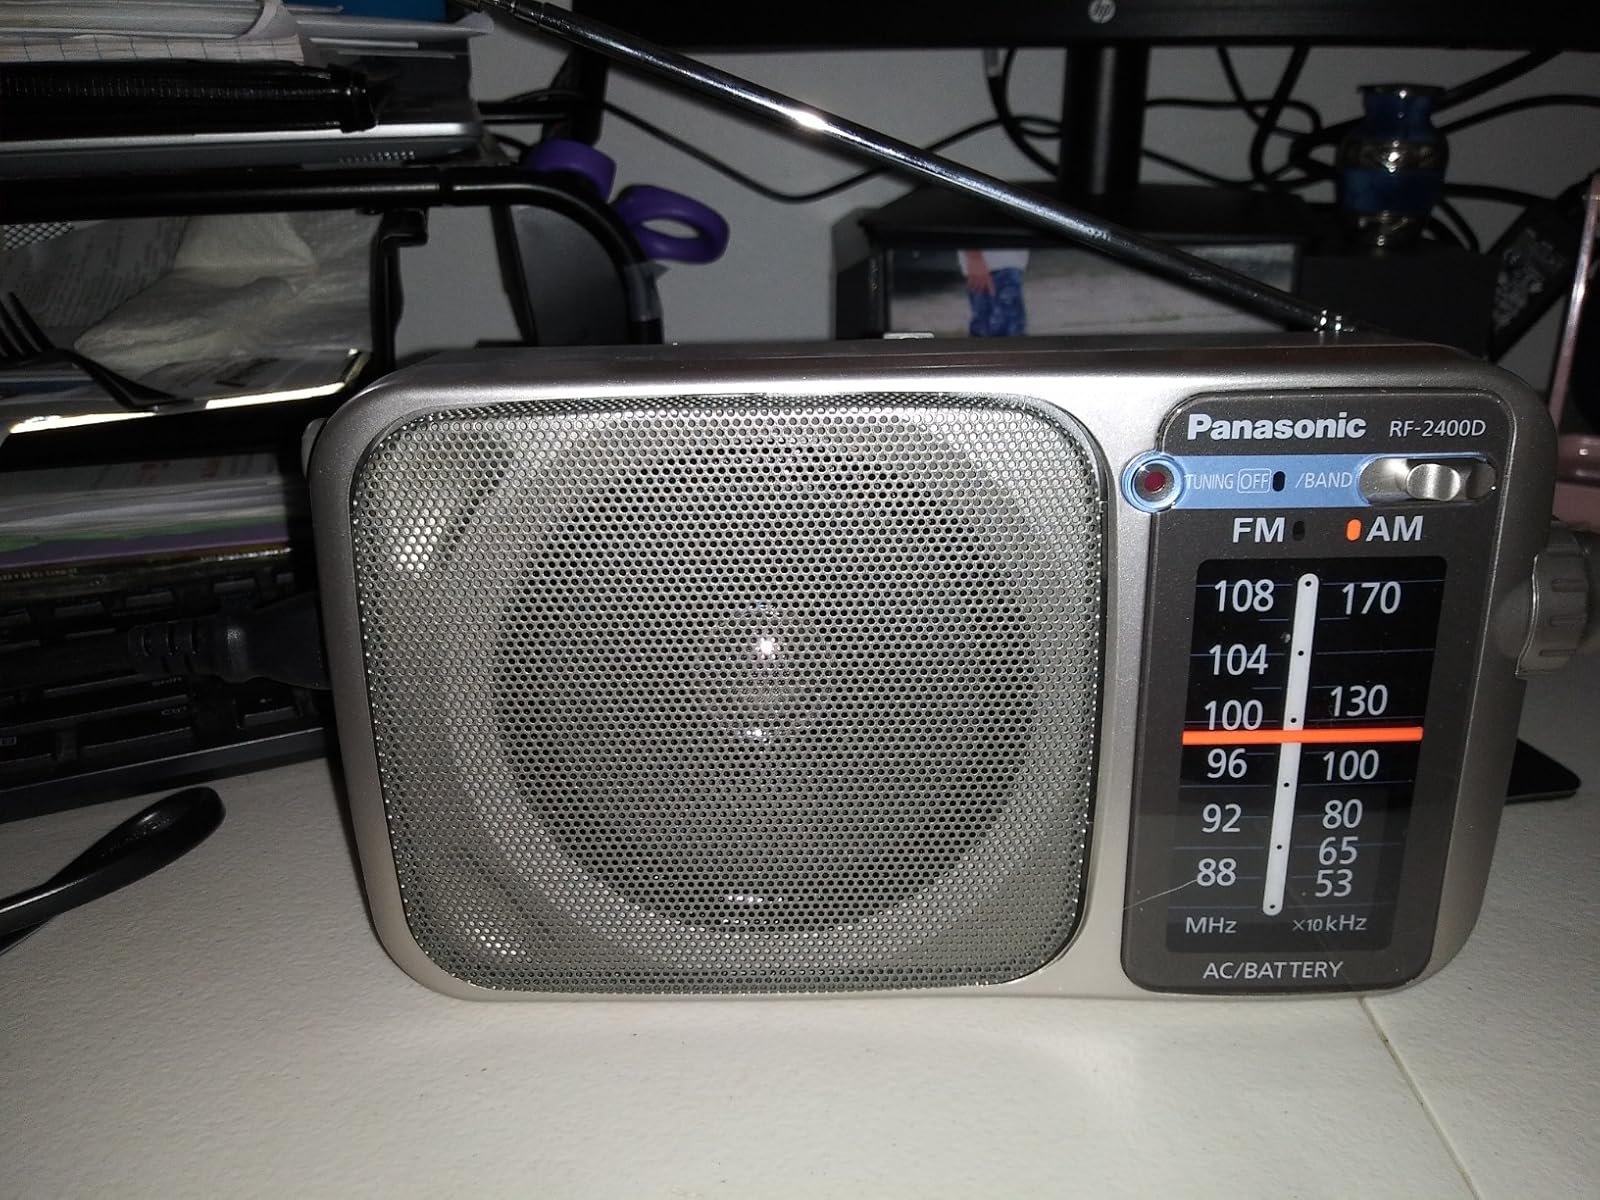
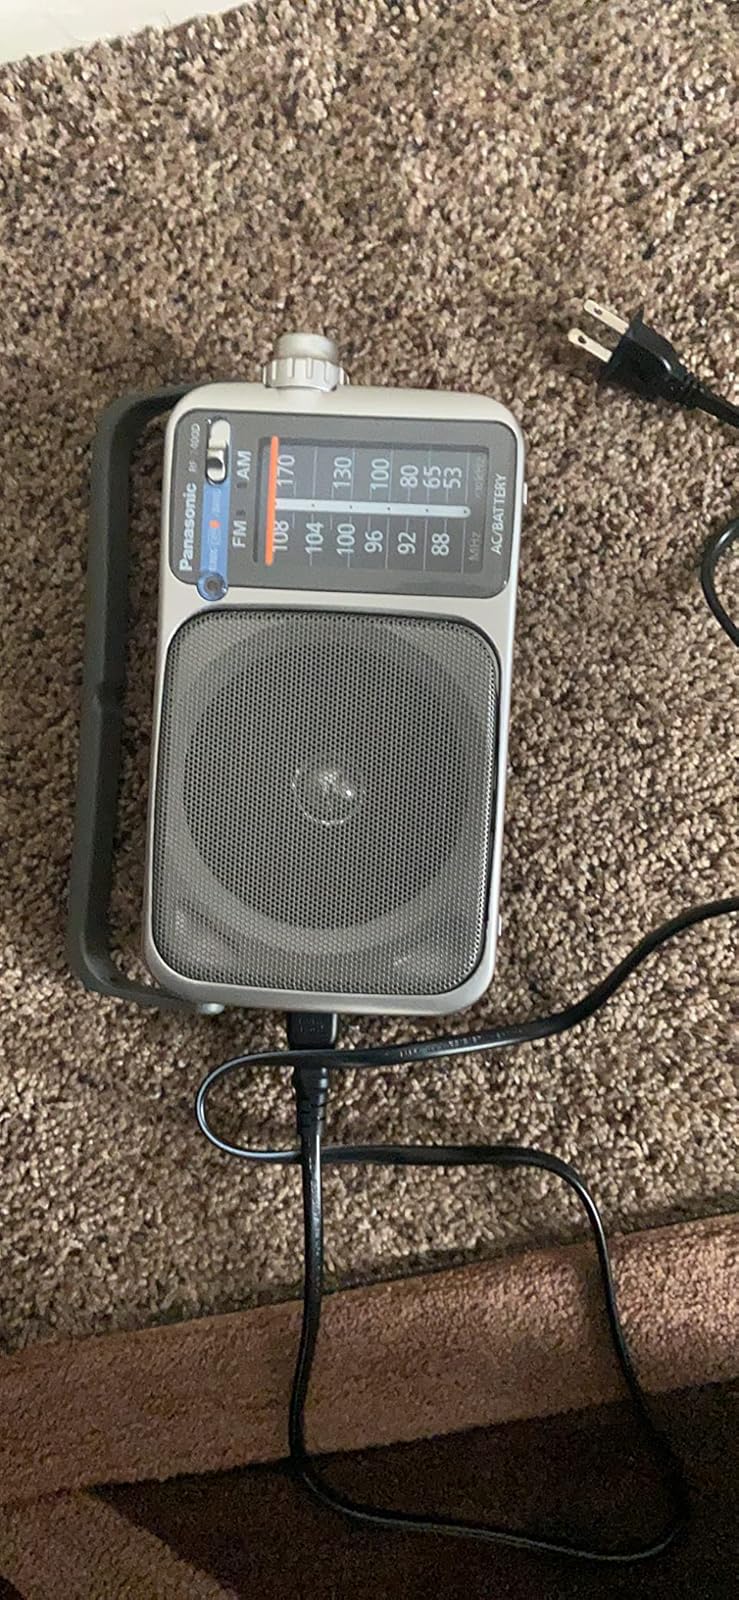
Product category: radio
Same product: yes